RIM-67 Standard

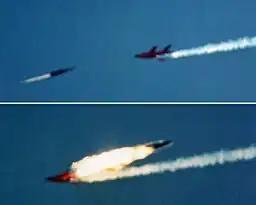
RIM-67 intercepting Firebee drone in 1980 test.

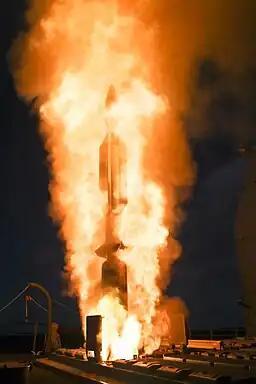
A RIM-156A (VLS version of the RIM-67) launching from a VLS cell on USS "Lake Erie" in 2008.

RIM-67 Standard was deployed on ships of the following classes, replacing the RIM-2 Terrier, and it never was VLS-capable. All of the ships used the AN/SPG-55 for guidance. The Mk10 guided missile launching system was used as the launching system. New Threat Upgrade equipped vessels operated the RIM-67B which used inertial guidance for every phase of the intercept except for the terminal phase where the AN/SPG-55 radar illuminates the target.